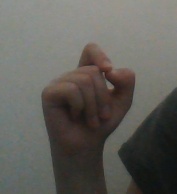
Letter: fa